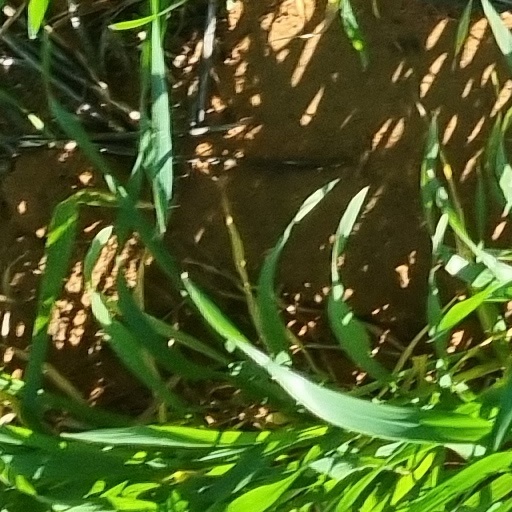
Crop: wheat